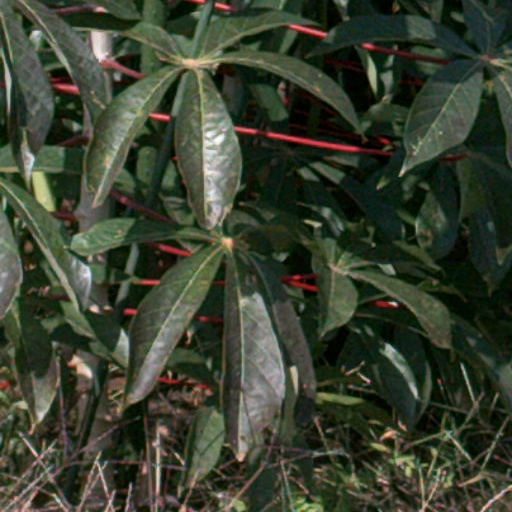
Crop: cassava